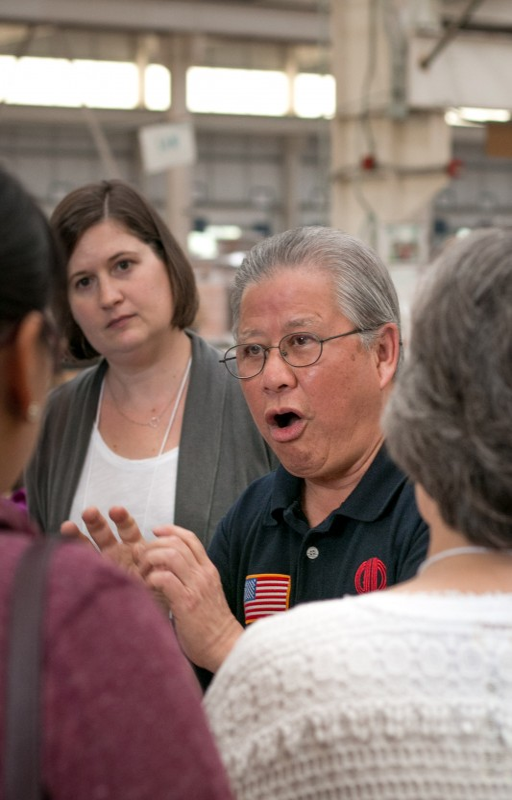
person , a former professor who now serves as director , speaks to tour participants .